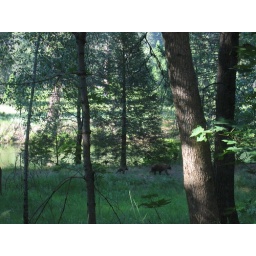
Luckily spotted this bear and cub in Yosemite National Park.